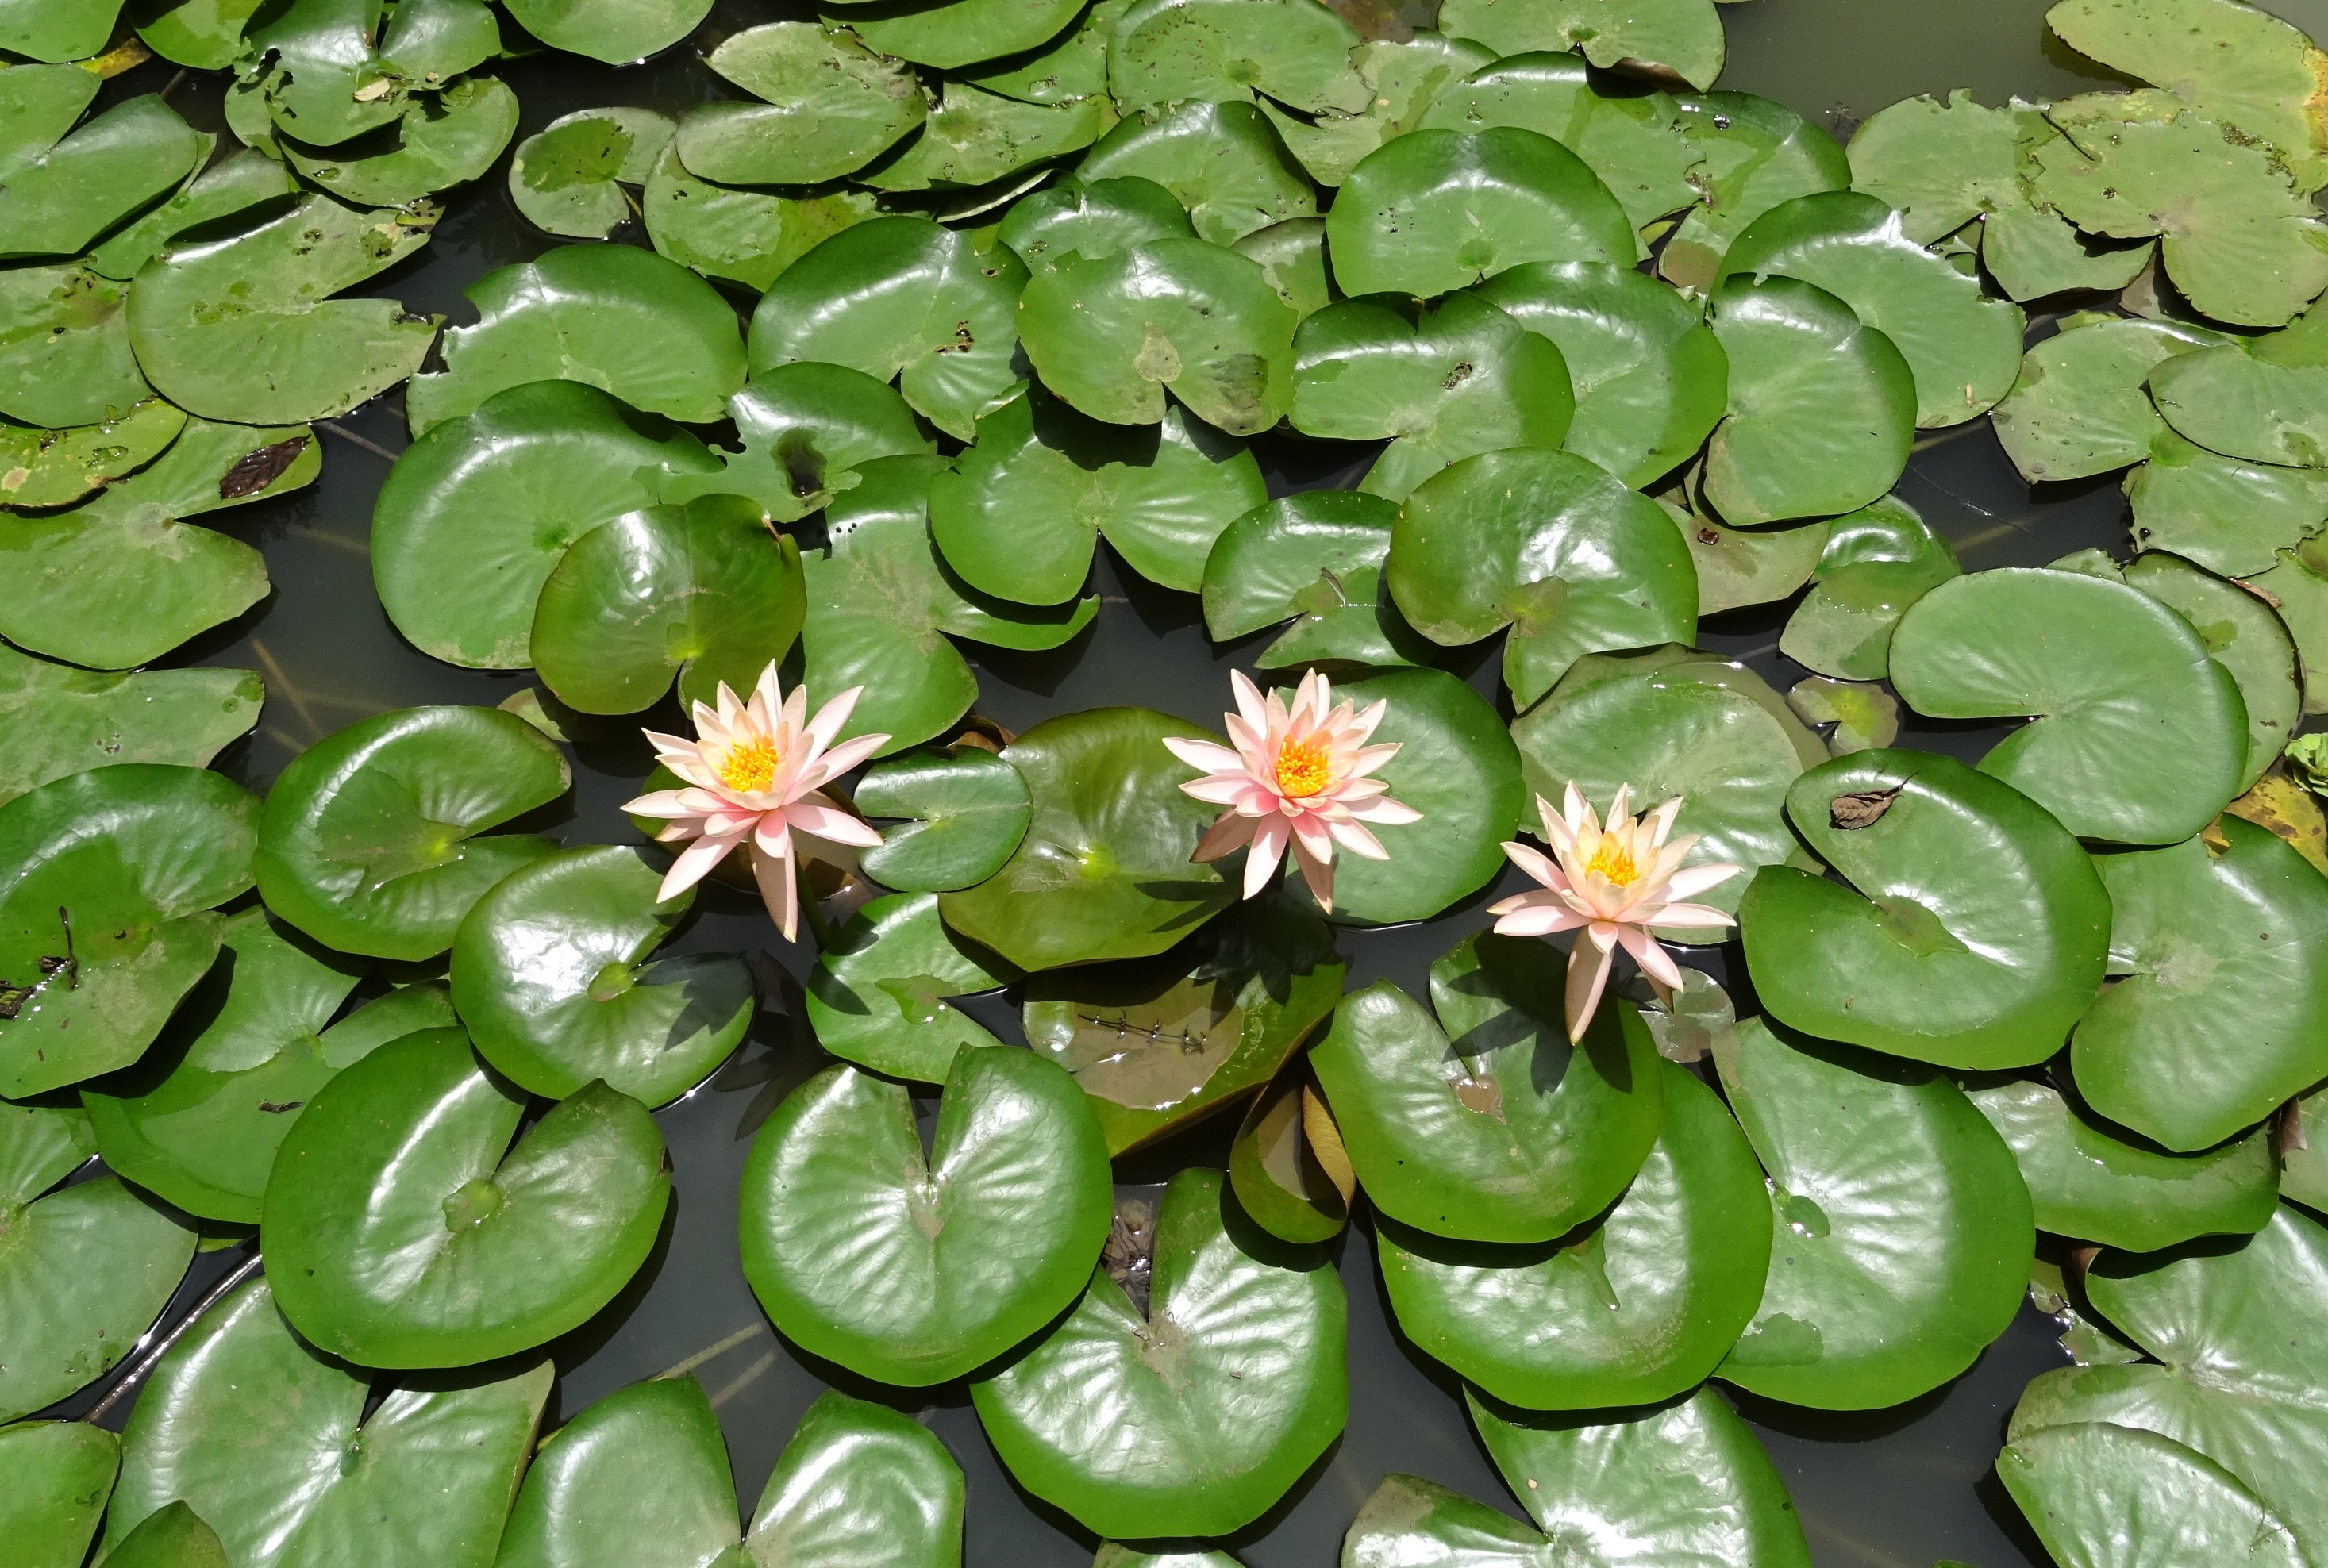
water, nature, blossom, plant, leaf, flower, bloom, floral, pond, green, tropical, botany, blooming, aquatic, garden, aquatic plant, dharwad, flora, water lily, nymphaeaceae, shrub, india, lily, flowering plant, nymphaea colorado, peach glow, annual plant, land plant